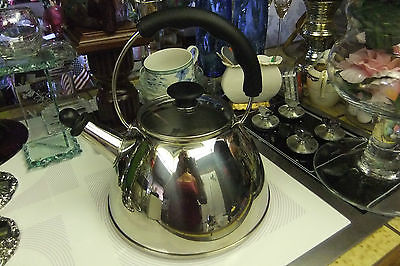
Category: kettle